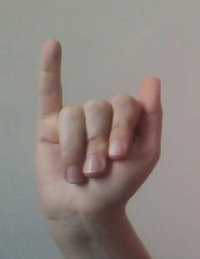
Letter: meem